Charles Lang Freer Medal

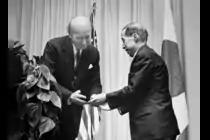
The Smithsonian Institution honors Ichimatsu Tanaka by awarding the Fourth Charles Lang Freer medal in a ceremony in Washington, D.C., on May 2, 1973.

The Charles Lang Freer medal was established in 1956 by the Smithsonian Institution in honor of Charles Lang Freer, the founder of the Freer collection. The medal is conferred intermittently, honoring distinguished career contributions made by scholars in the history of art.